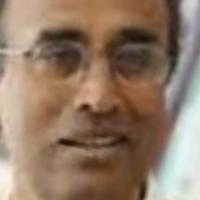
Age group: age 41-55